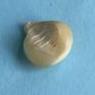
Maize quality: Bad